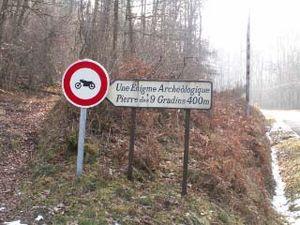
Départ du sentier en venant de la Martinèche avec le vieux panneau ""enigme archéologique"""
La pierre aux neuf gradins se trouve sur la commune de Soubrebost, à proximité de Pontarion, dans le département de la Creuse, en France. Un panneau signale le site et ses pierres à cupules comme étant une « énigme archéologique » mais celui-ci n'est protégé ni au titre des sites et paysages ni au titre des monuments historiques.